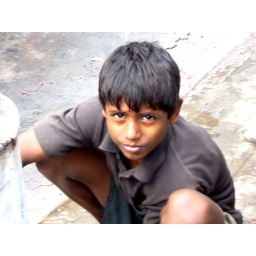
A boy from the streets in Lake Market Calcutta, taking water from a water tank.